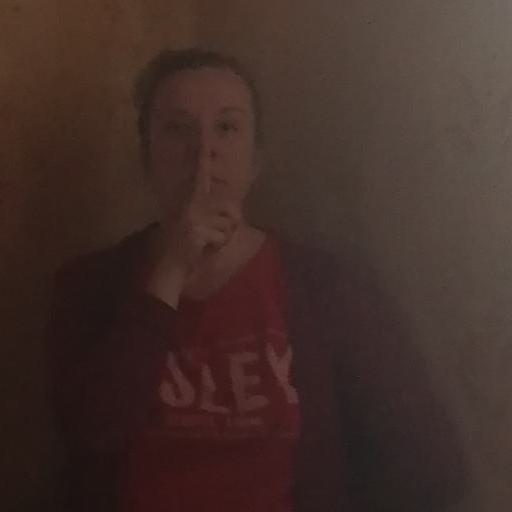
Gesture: mute